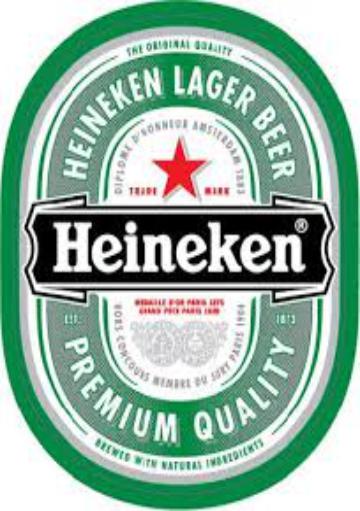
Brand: Heineken
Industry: Food